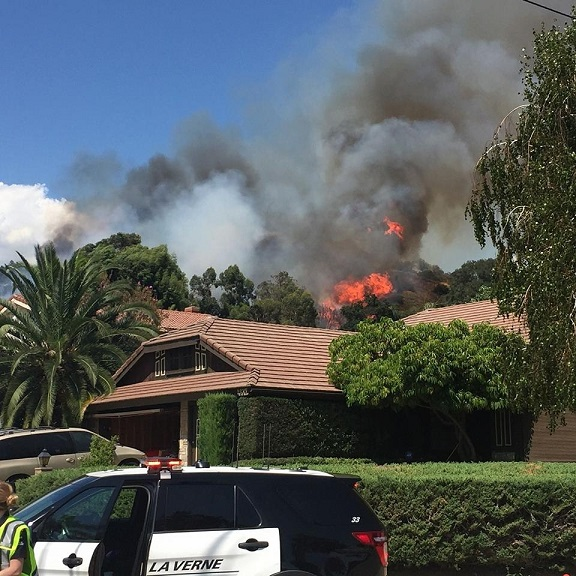
Fire: yes
Smoke: yes